Citroën Rosalie

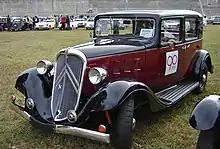
1936 Citroën Rosalie 7UA MI

For the last four model years, the 8 and 10 were replaced by the 7UA and 11UA, both called "MI" for "Moteur Inversé" ("reversed engine") as the engines, shared with Citroën's recently launched and much more strongly promoted front-wheel drive Traction models, were turned through 180 degrees to fit the rear-wheel drive Rosalies. While "7" usually referred to tax horsepower in the French market, the Traction 7C's 1,628 cc engine was actually a 9 CV unit - it had had to be made larger and more powerful, in order to reach the design parameter of a top speed.